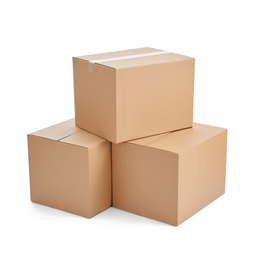
Label: cardboard